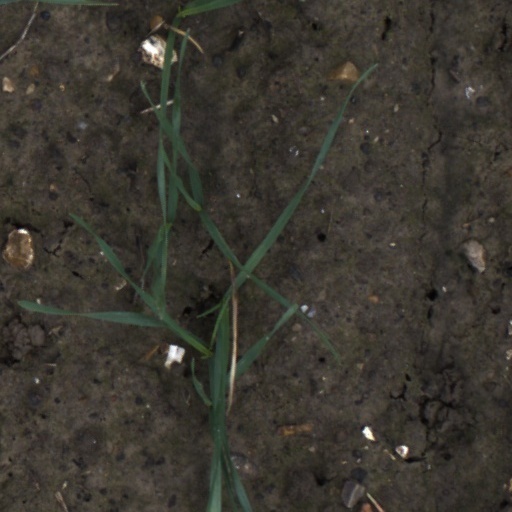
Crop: wheat